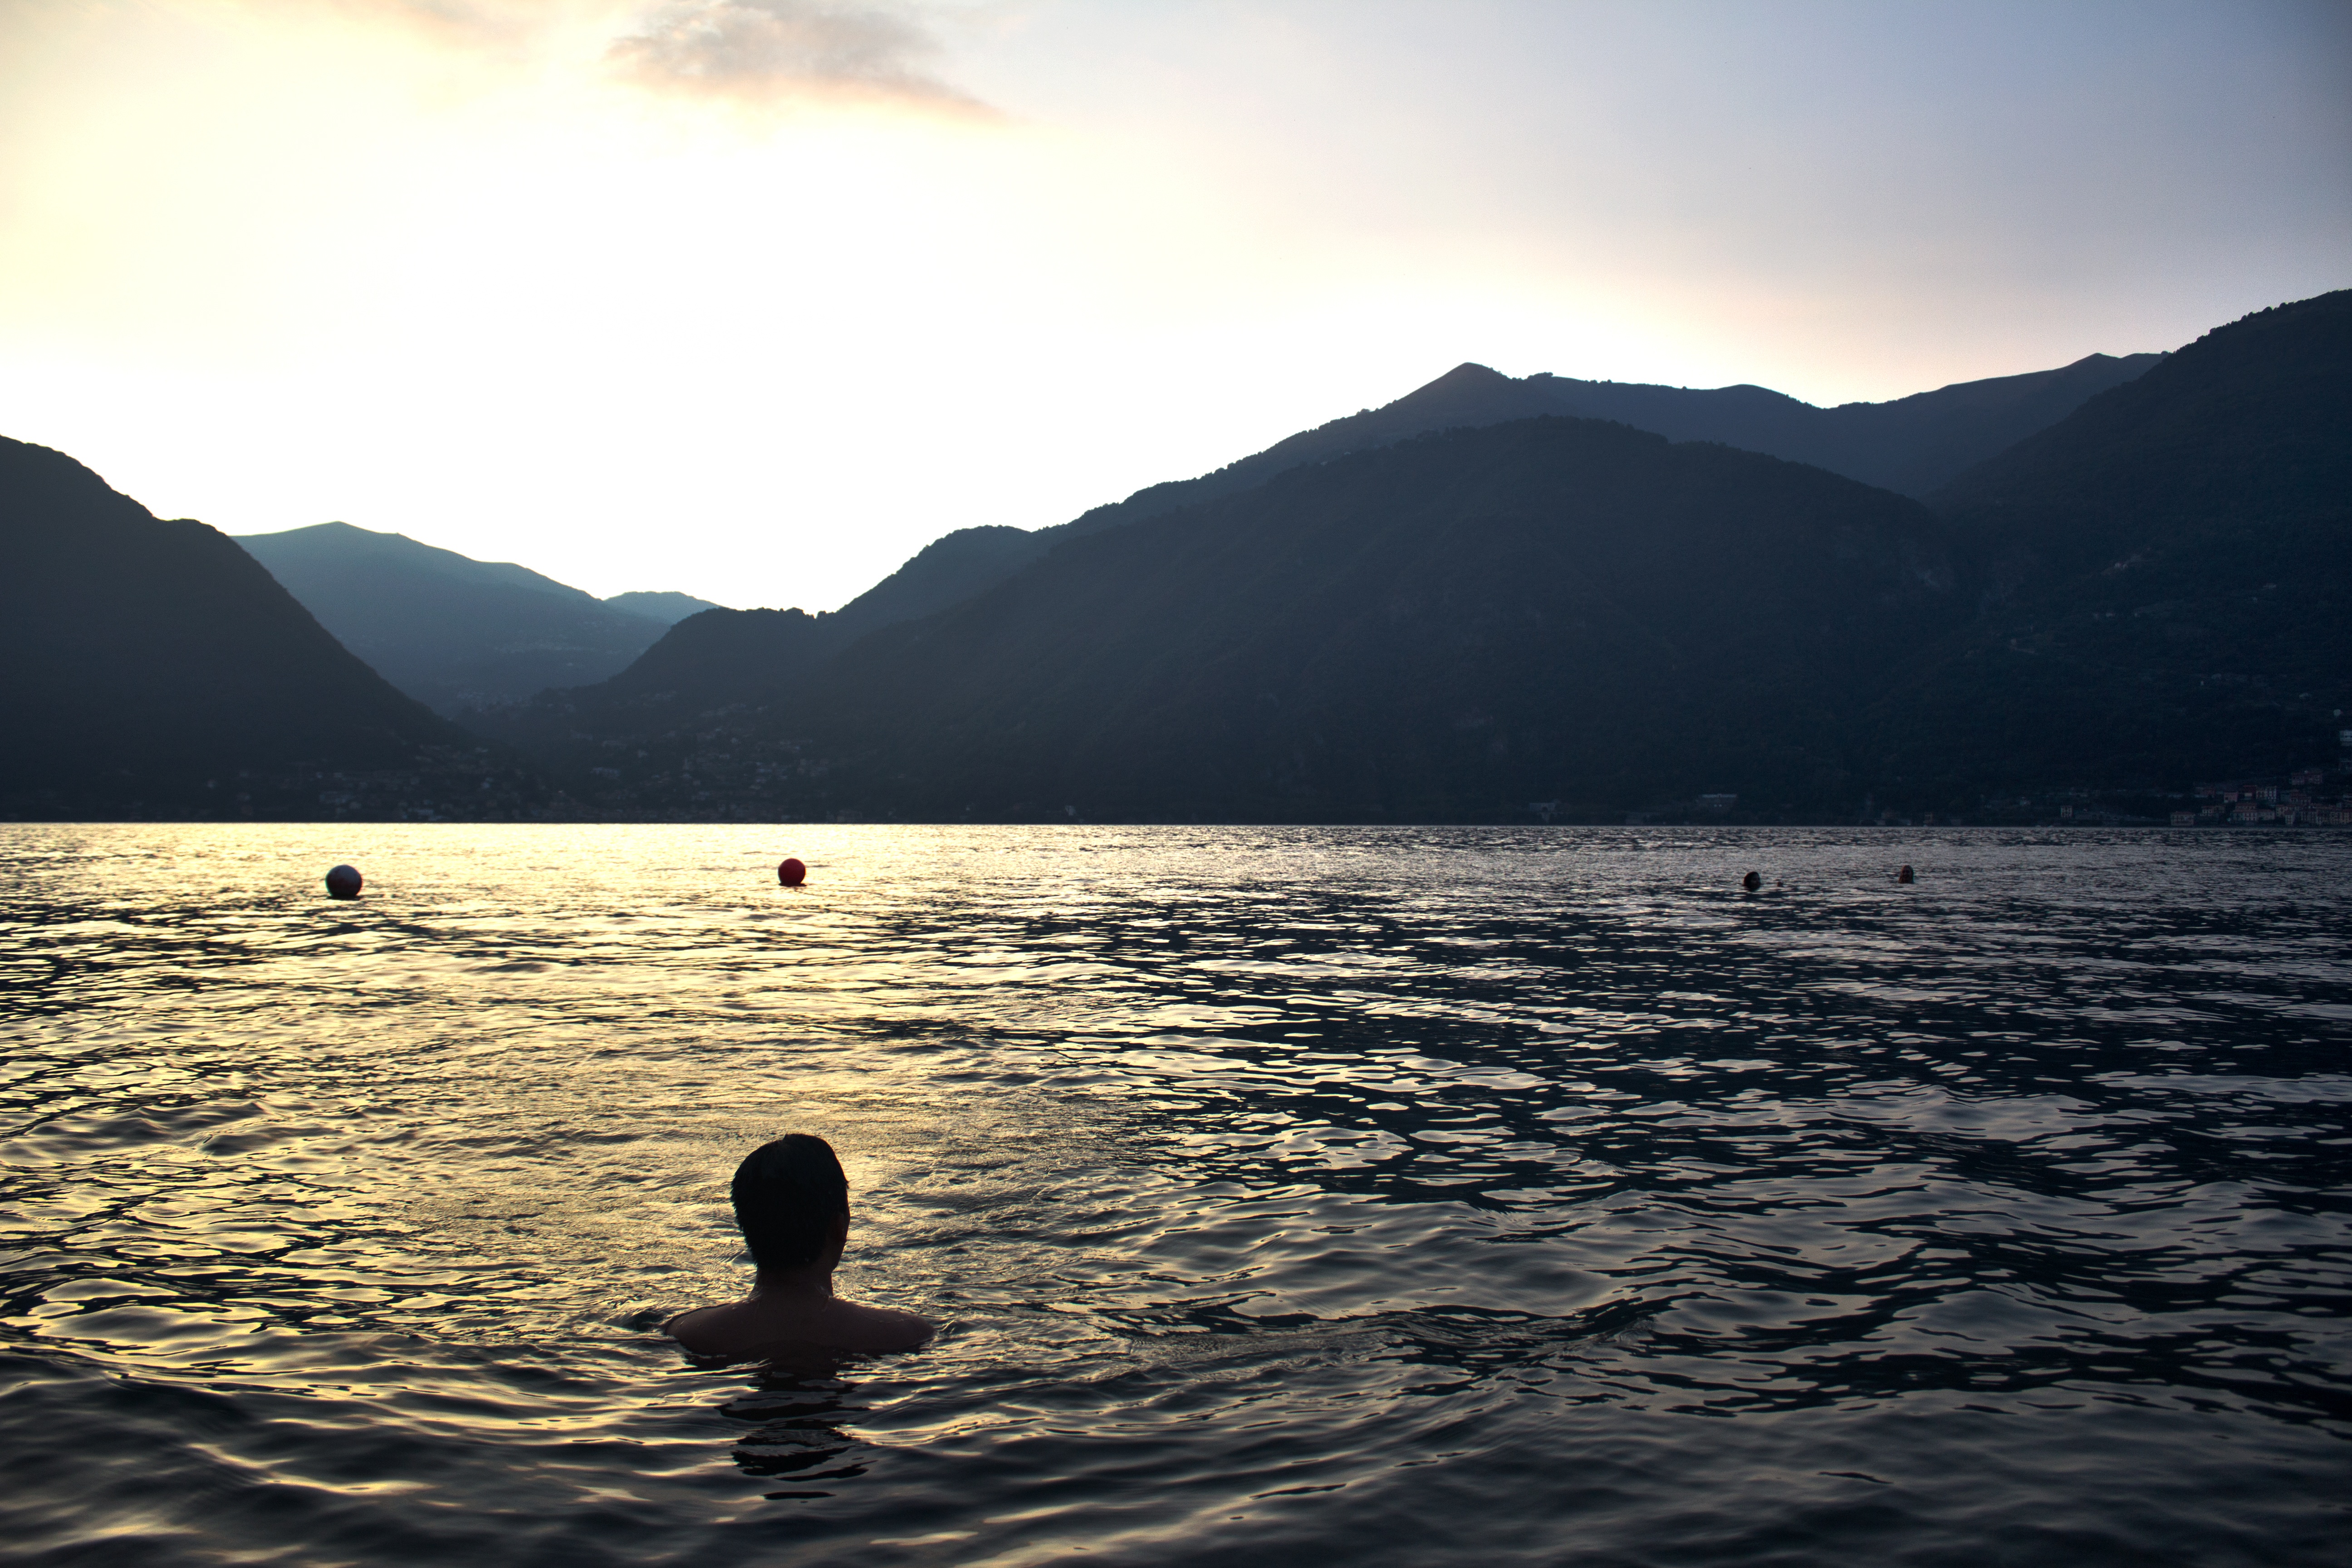
sea, ocean, horizon, mountain, cloud, sunrise, sunset, sunlight, morning, lake, dawn, dusk, evening, reflection, bay, body of water, loch, atmospheric phenomenon, mountainous landforms